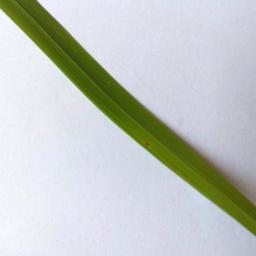
Label: Rice___Brown_Spot